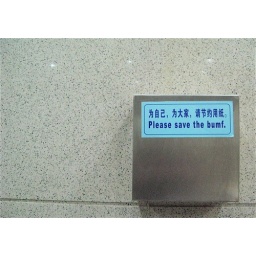
Chinglish in public toilet Translation: For yourself and for everyone, please don't waste the toilet paper